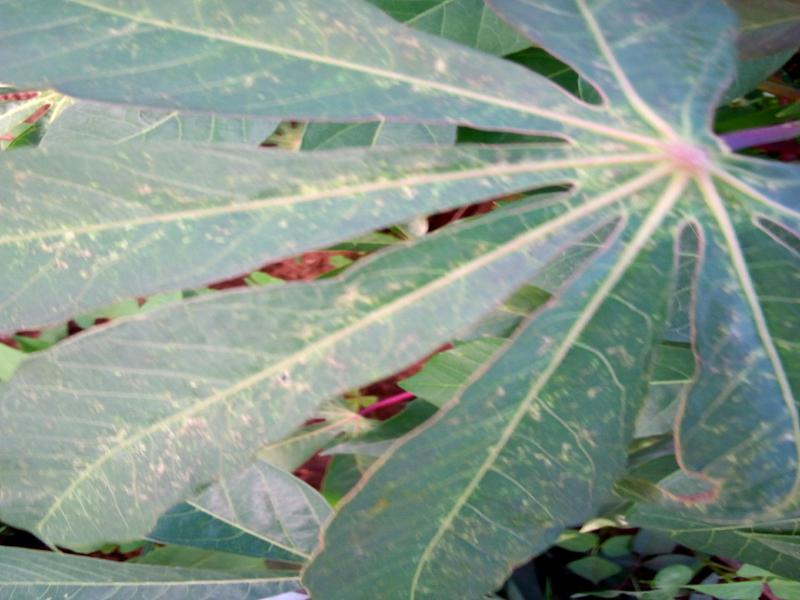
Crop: cassava
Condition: green_mottle